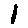
Label: 1